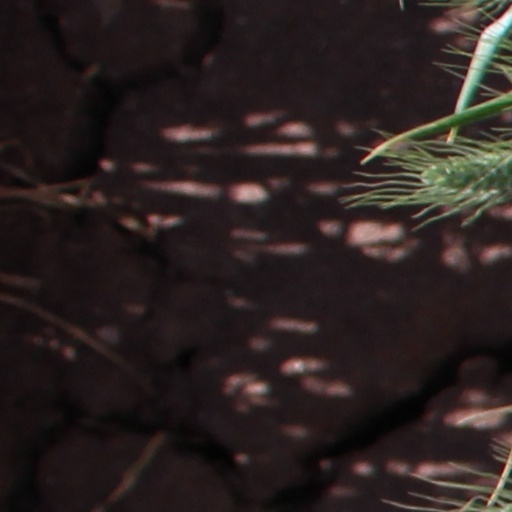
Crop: wheat